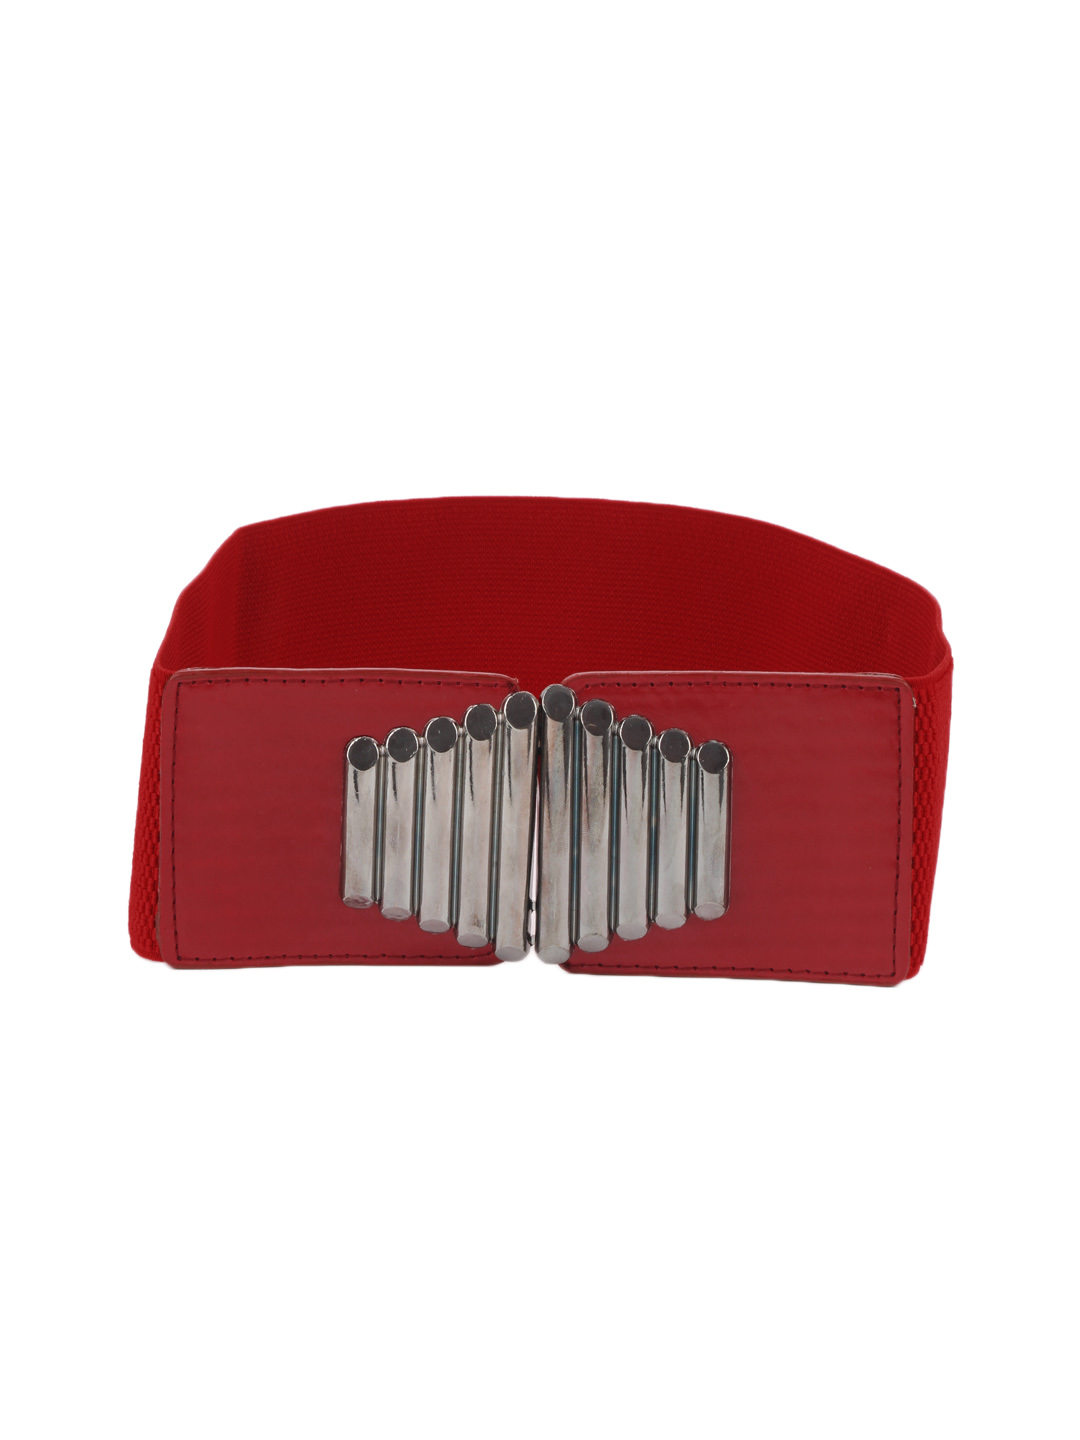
Stoln Women Red Belt
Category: Accessories / Belts / Belts
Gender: Women
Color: Red
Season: Summer 2012
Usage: Casual